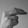
ASL letter: H